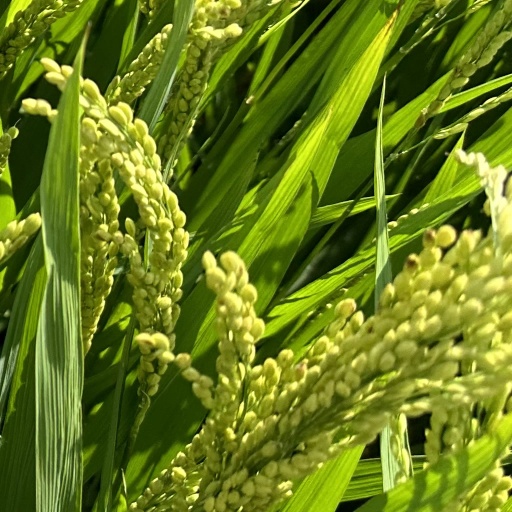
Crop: rice